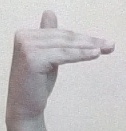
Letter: khaa